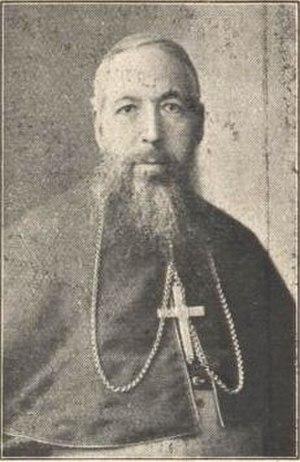
Cardinal Philippe Camassei (1848-1921), patriarche latin de Jérusalem
L'abbaye Saint-Michel-Archange de Sozan est une ancienne abbaye indépendante de Galicie, jadis en Autriche-Hongrie et aujourd'hui en Ukraine, dans le raion de Staryi Sambir. L'abbaye territoriale séculière est en exil depuis l'occupation de ses bâtiments en 1945.